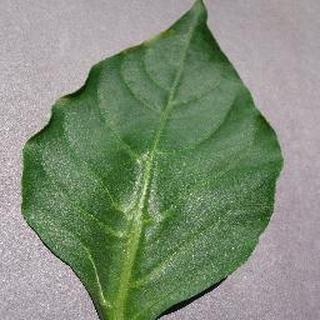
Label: healthy_bell_pepper